Georg Sauerwein

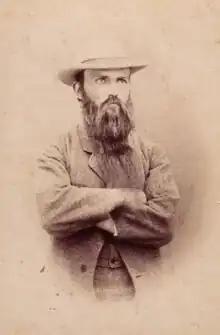
Sauerwein,

Georg Julius Justus Sauerwein (15 January 1831 in Hanover – 16 December 1904 in Kristiania) was a German publisher, polyglot, poet, and linguist. He is buried at Gronau.